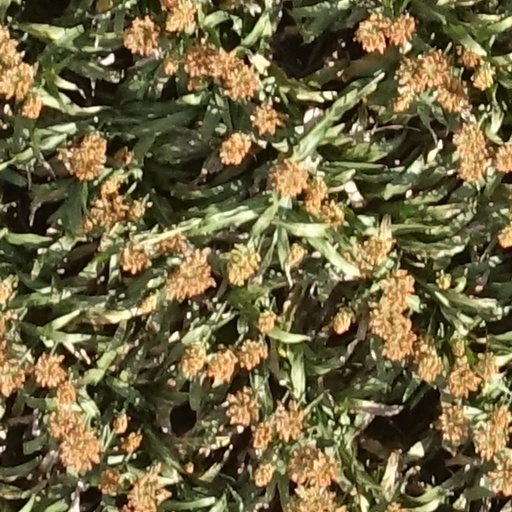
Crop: sorghum